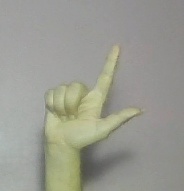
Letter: laam